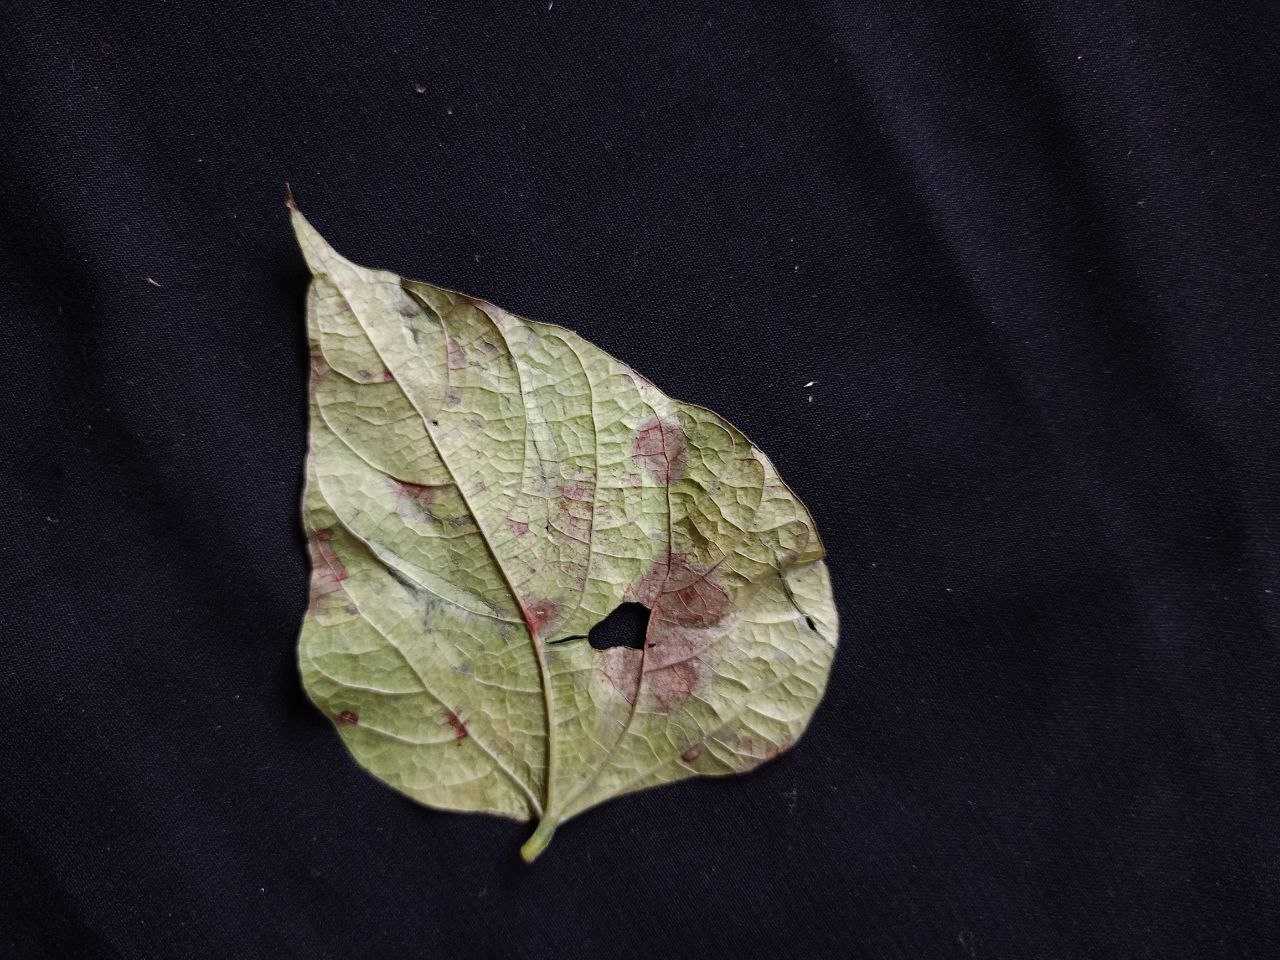
Crop: bean
Leaf condition: Blight